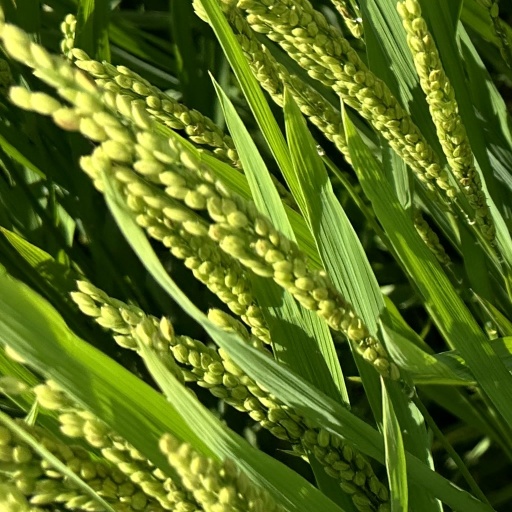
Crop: rice